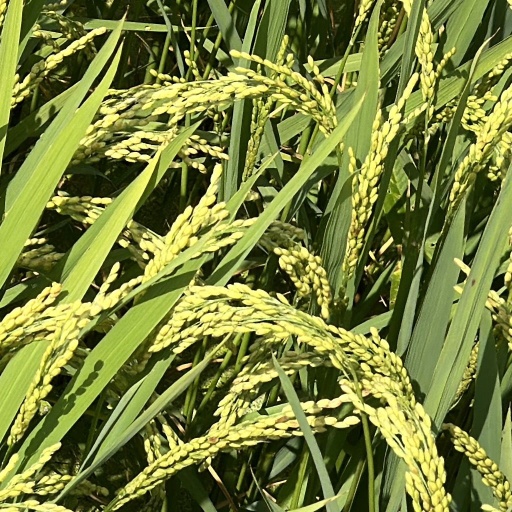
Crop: rice